Samra Zafar

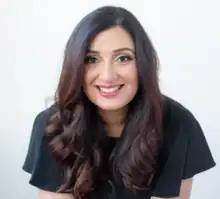

Samra Zafar is a human rights advocate, speaker and writer, whose story of being a teen bride and survivor of domestic abuse became a bestselling memoir, "A Good Wife: Escaping the Life I Never Chose".